Cool Spring Presbyterian Church

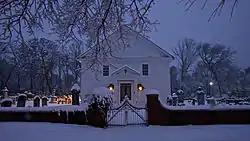

Cool Spring Presbyterian Church is a historic Presbyterian church building located near Lewes, Sussex County, Delaware. It was built in 1854, and is on the site of two previous church buildings that served the congregation dating back to its establishment in 1726. It is a one-story, frame structure, three bays deep, in a rural Greek Revival style. It sits on a brick foundation and has a gable roof. It features a simple pedimented portico supported by two Doric order columns. The churchyard was officially granted to the congregation in 1737 by Governor Thomas Penn.